Blunderbuss

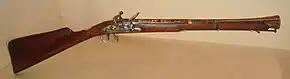
A flintlock blunderbuss, built for Tipu Sultan

The blunderbuss is a 17th- to mid-19th-century firearm with a short, large caliber barrel. It is commonly flared at the muzzle to help aid in the loading of shot and other projectiles of relevant quantity or caliber. The blunderbuss is commonly considered to be an early predecessor of the modern shotgun, with similar military usage. It was effective only at short range, lacking accuracy at long distances. A blunderbuss in handgun form was called a "dragon", and it is from this that the term "dragoon" evolved.